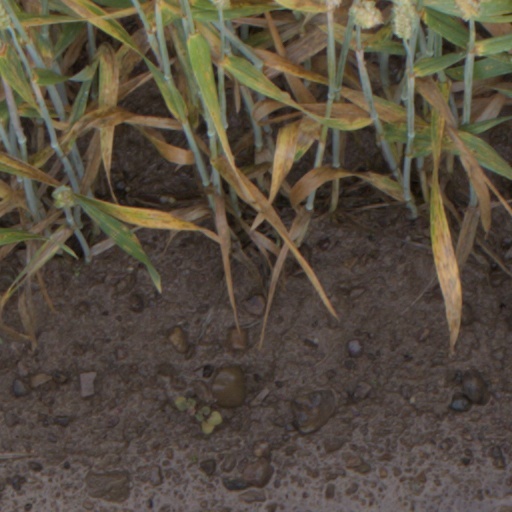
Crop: wheat